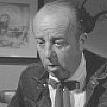
Age: 50